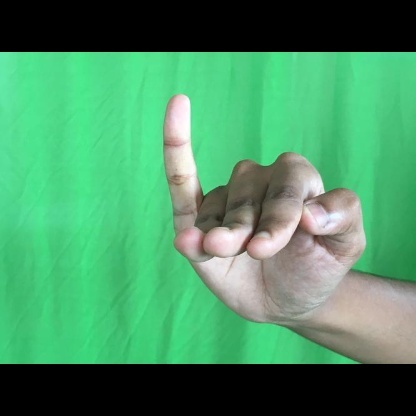
Mudra: Hamsapaksha